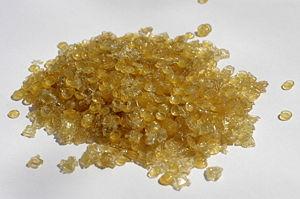
La peinture et la dorure à la feuille sont jusqu'au XIXᵉ siècle des éléments essentiels de la composition architecturale.
La colle d'os est une colle d'origine animale utilisée dans le travail du bois. Il s'agit, avec les colles de nerfs et de peaux, d'une des colles de gélatine traditionnelles utilisées en ébénisterie, en marqueterie et en lutherie.
La colle de peau est une gélatine thixotrope fabriquée à partir de peau de lapin, ou parfois de vache, de porc. Elle est utilisée pour la fabrication des icônes, en sous-couche, pour encoller la toile de marouflage, pour fabriquer les enduits. Dans la technique de la peinture à la colle, elle lie les pigments.